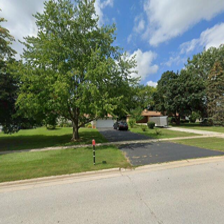
Label: streetView